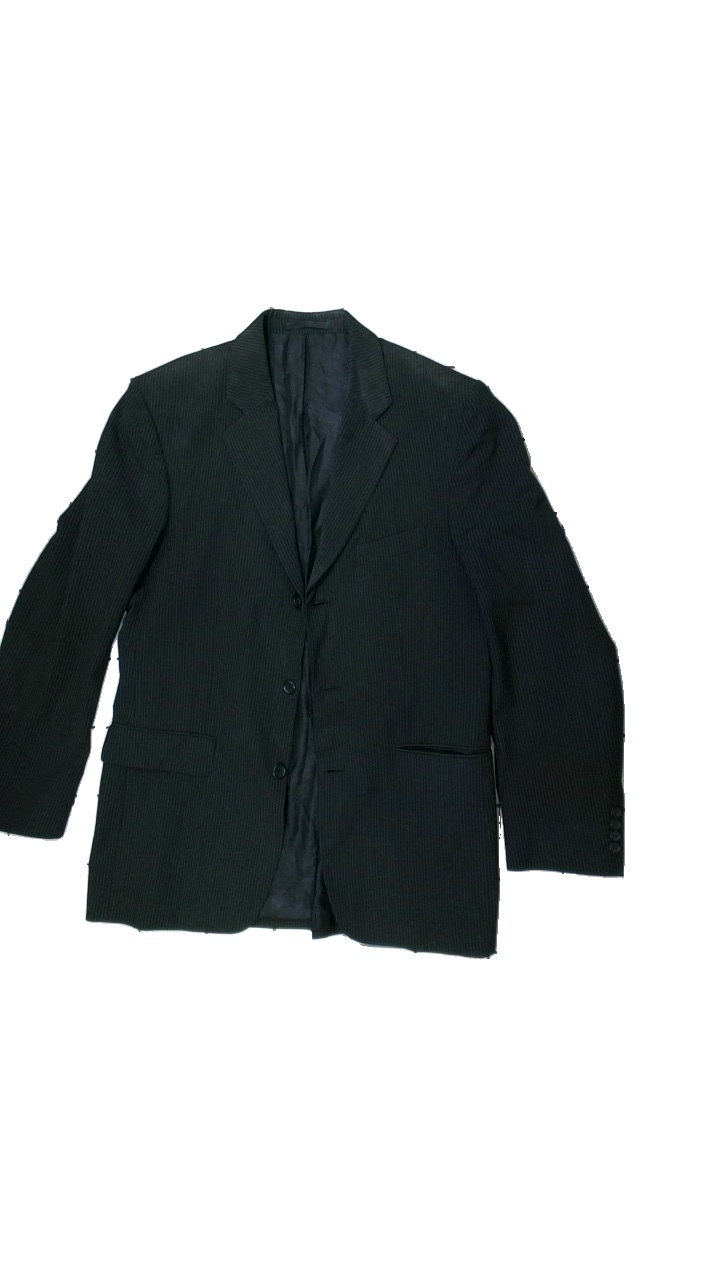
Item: Blazer (Ladies)
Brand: Madison Avenue
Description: striped blazer
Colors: Black, White
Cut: Regular
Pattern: Striped
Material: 66% Polyester 32% Viscose 2% Elastane
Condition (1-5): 2
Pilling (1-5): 5
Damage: stained
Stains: Major
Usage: Export
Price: <50